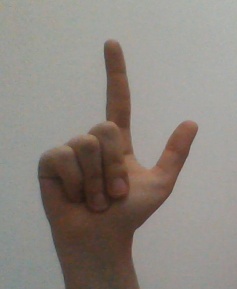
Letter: laam